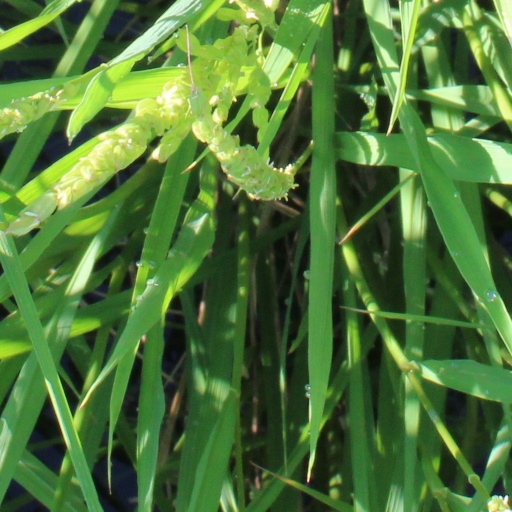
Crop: rice